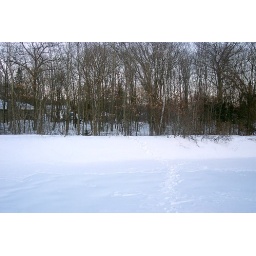
Over the edge of the hill is the river. in this photo you can actually see our house in the distance